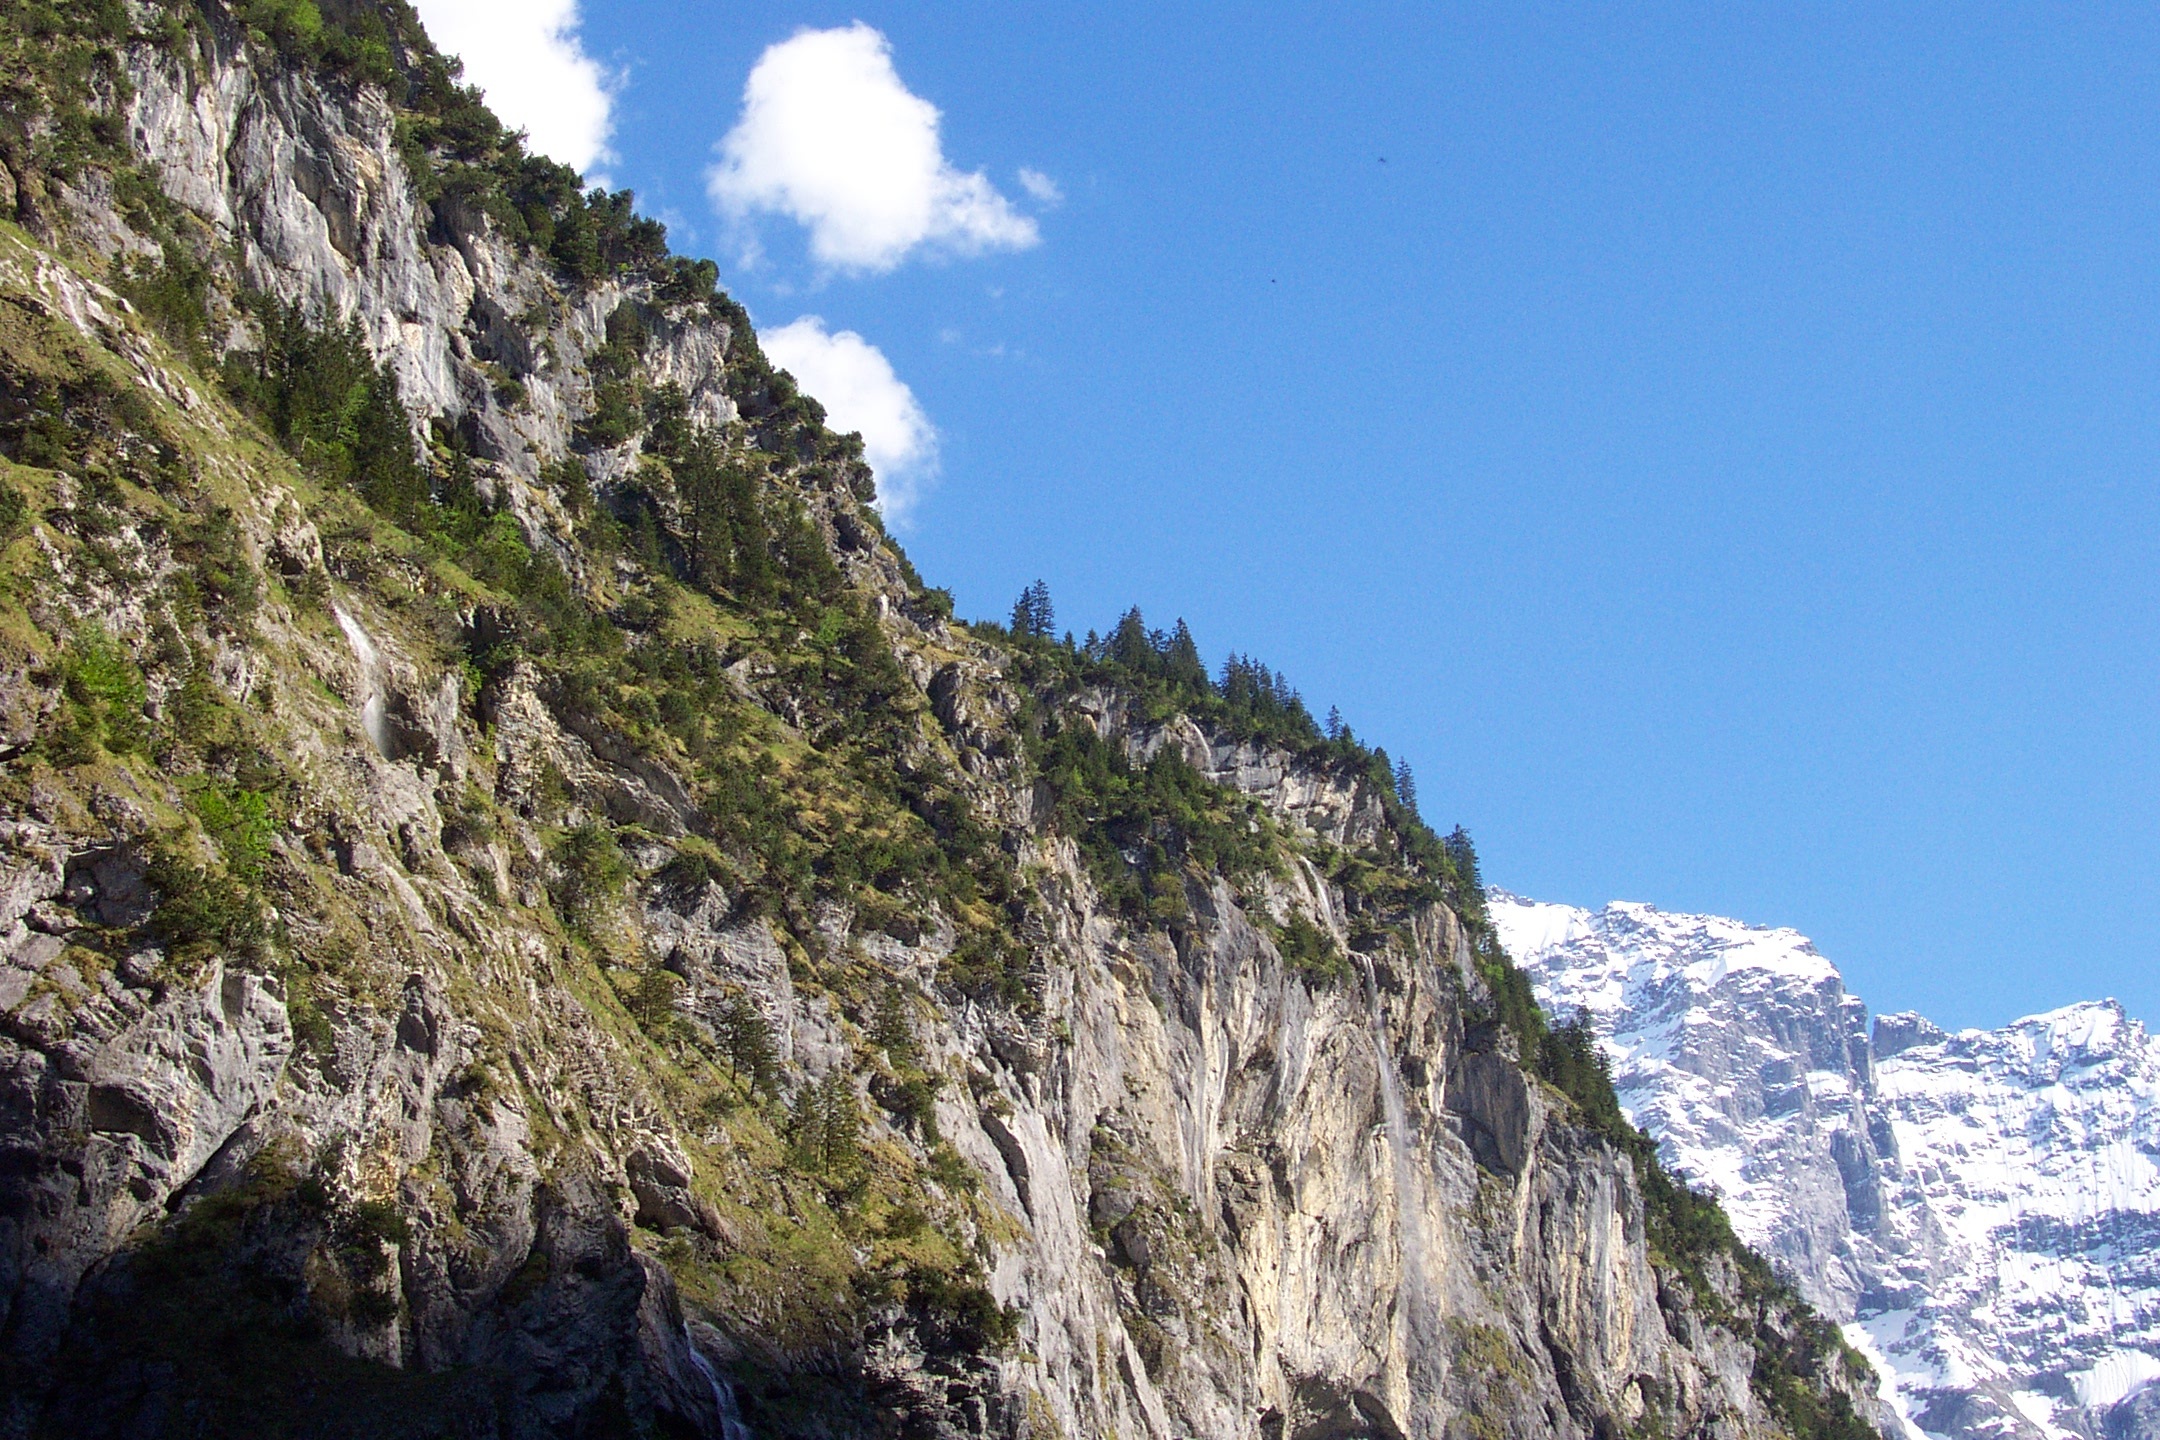
landscape, nature, rock, walking, mountain, snow, winter, sky, trail, adventure, mountain range, panorama, formation, cliff, alpine, terrain, ridge, summit, geology, mountains, alps, plateau, switzerland, high mountains, landform, mountain pass, mountainous landforms, geological phenomenon